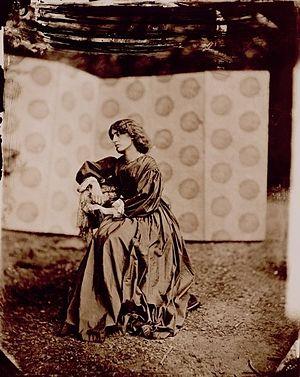
Emery Walker, né le 2 avril 1851 à Paddington, au centre de Londres, mort le 22 juillet 1933, est un graveur, créateur de caractères et imprimeur anglais et un des principaux animateurs du mouvement Arts and Crafts.